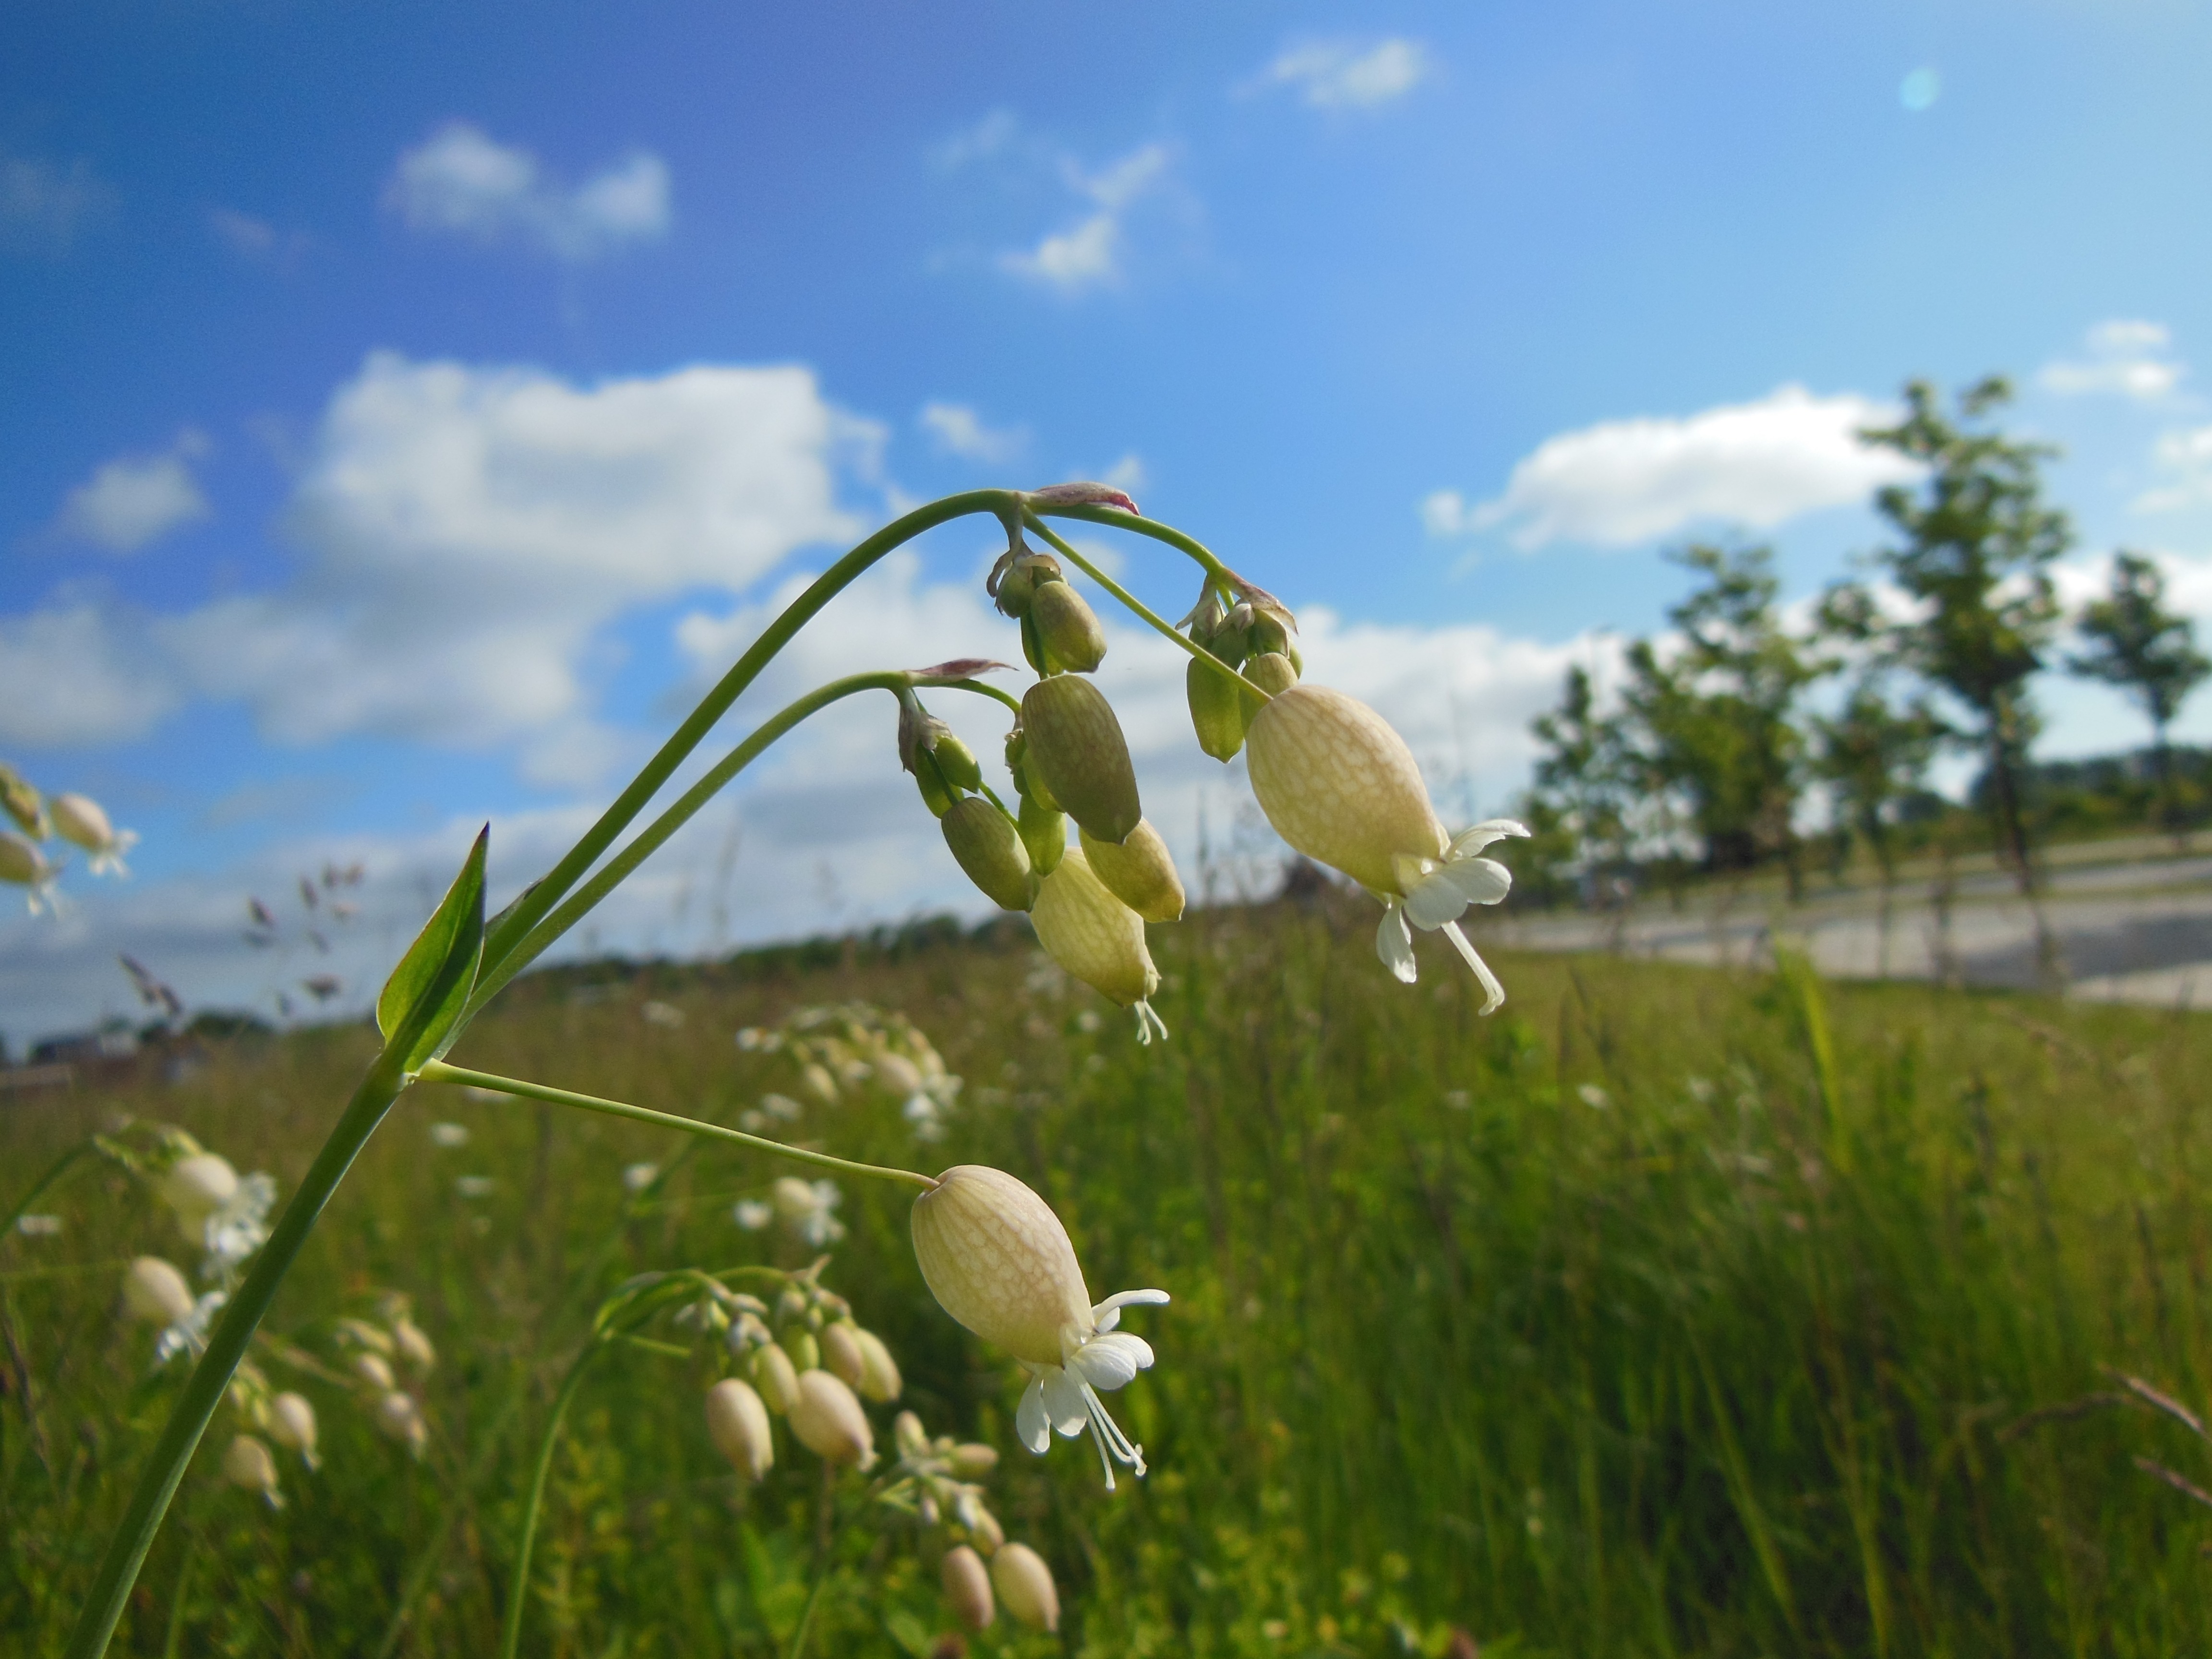
nature, grass, plant, sunshine, white, field, meadow, sunlight, flower, green, crop, blooming, agriculture, flora, blue sky, wildflower, flowers, close up, beige, grassland, caryophyllales, light brown, rural area, wild plants, flowering plant, silene vulgaris, grass family, land plant, plant kingdom, dicotyledonous, perennial herb, balloon shape